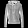
Label: Pullover